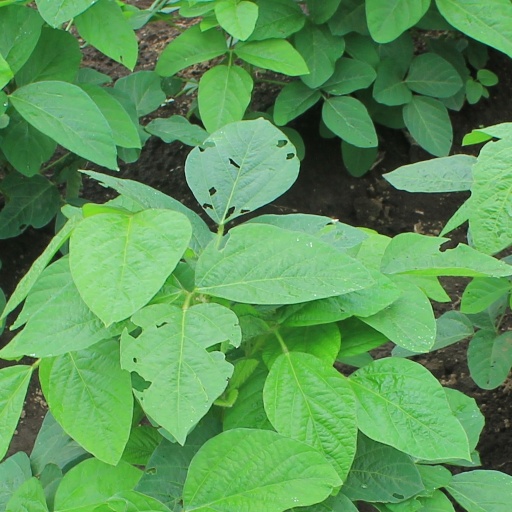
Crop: soybean